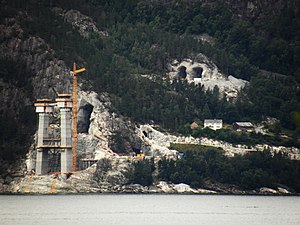
Hardangerbroen / Økonomi og byggearbejdet
Hardangerbroen under anlæg (juli 2010)
Hardangerbroen er en norsk bro Vallavik i Ulvik og Bu i Ullensvang kommuner. Broen blev officielt åbnet for trafik den 17. august 2013, og har erstattet færgeforbindelsen Bruravik–Brimnes mellem Bruravik i Ulvik Kommune og Brimnes i Eidfjord Kommune.